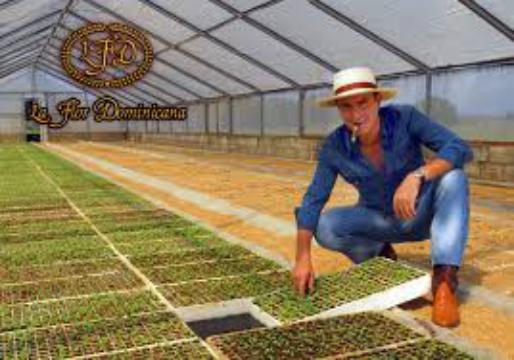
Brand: La Flor Dominicana
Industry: Necessities